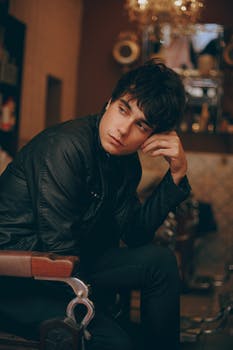
Label: No Watermark